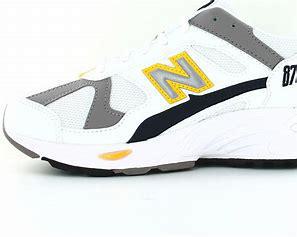
Brand: New
Model: Balance New Balance 878